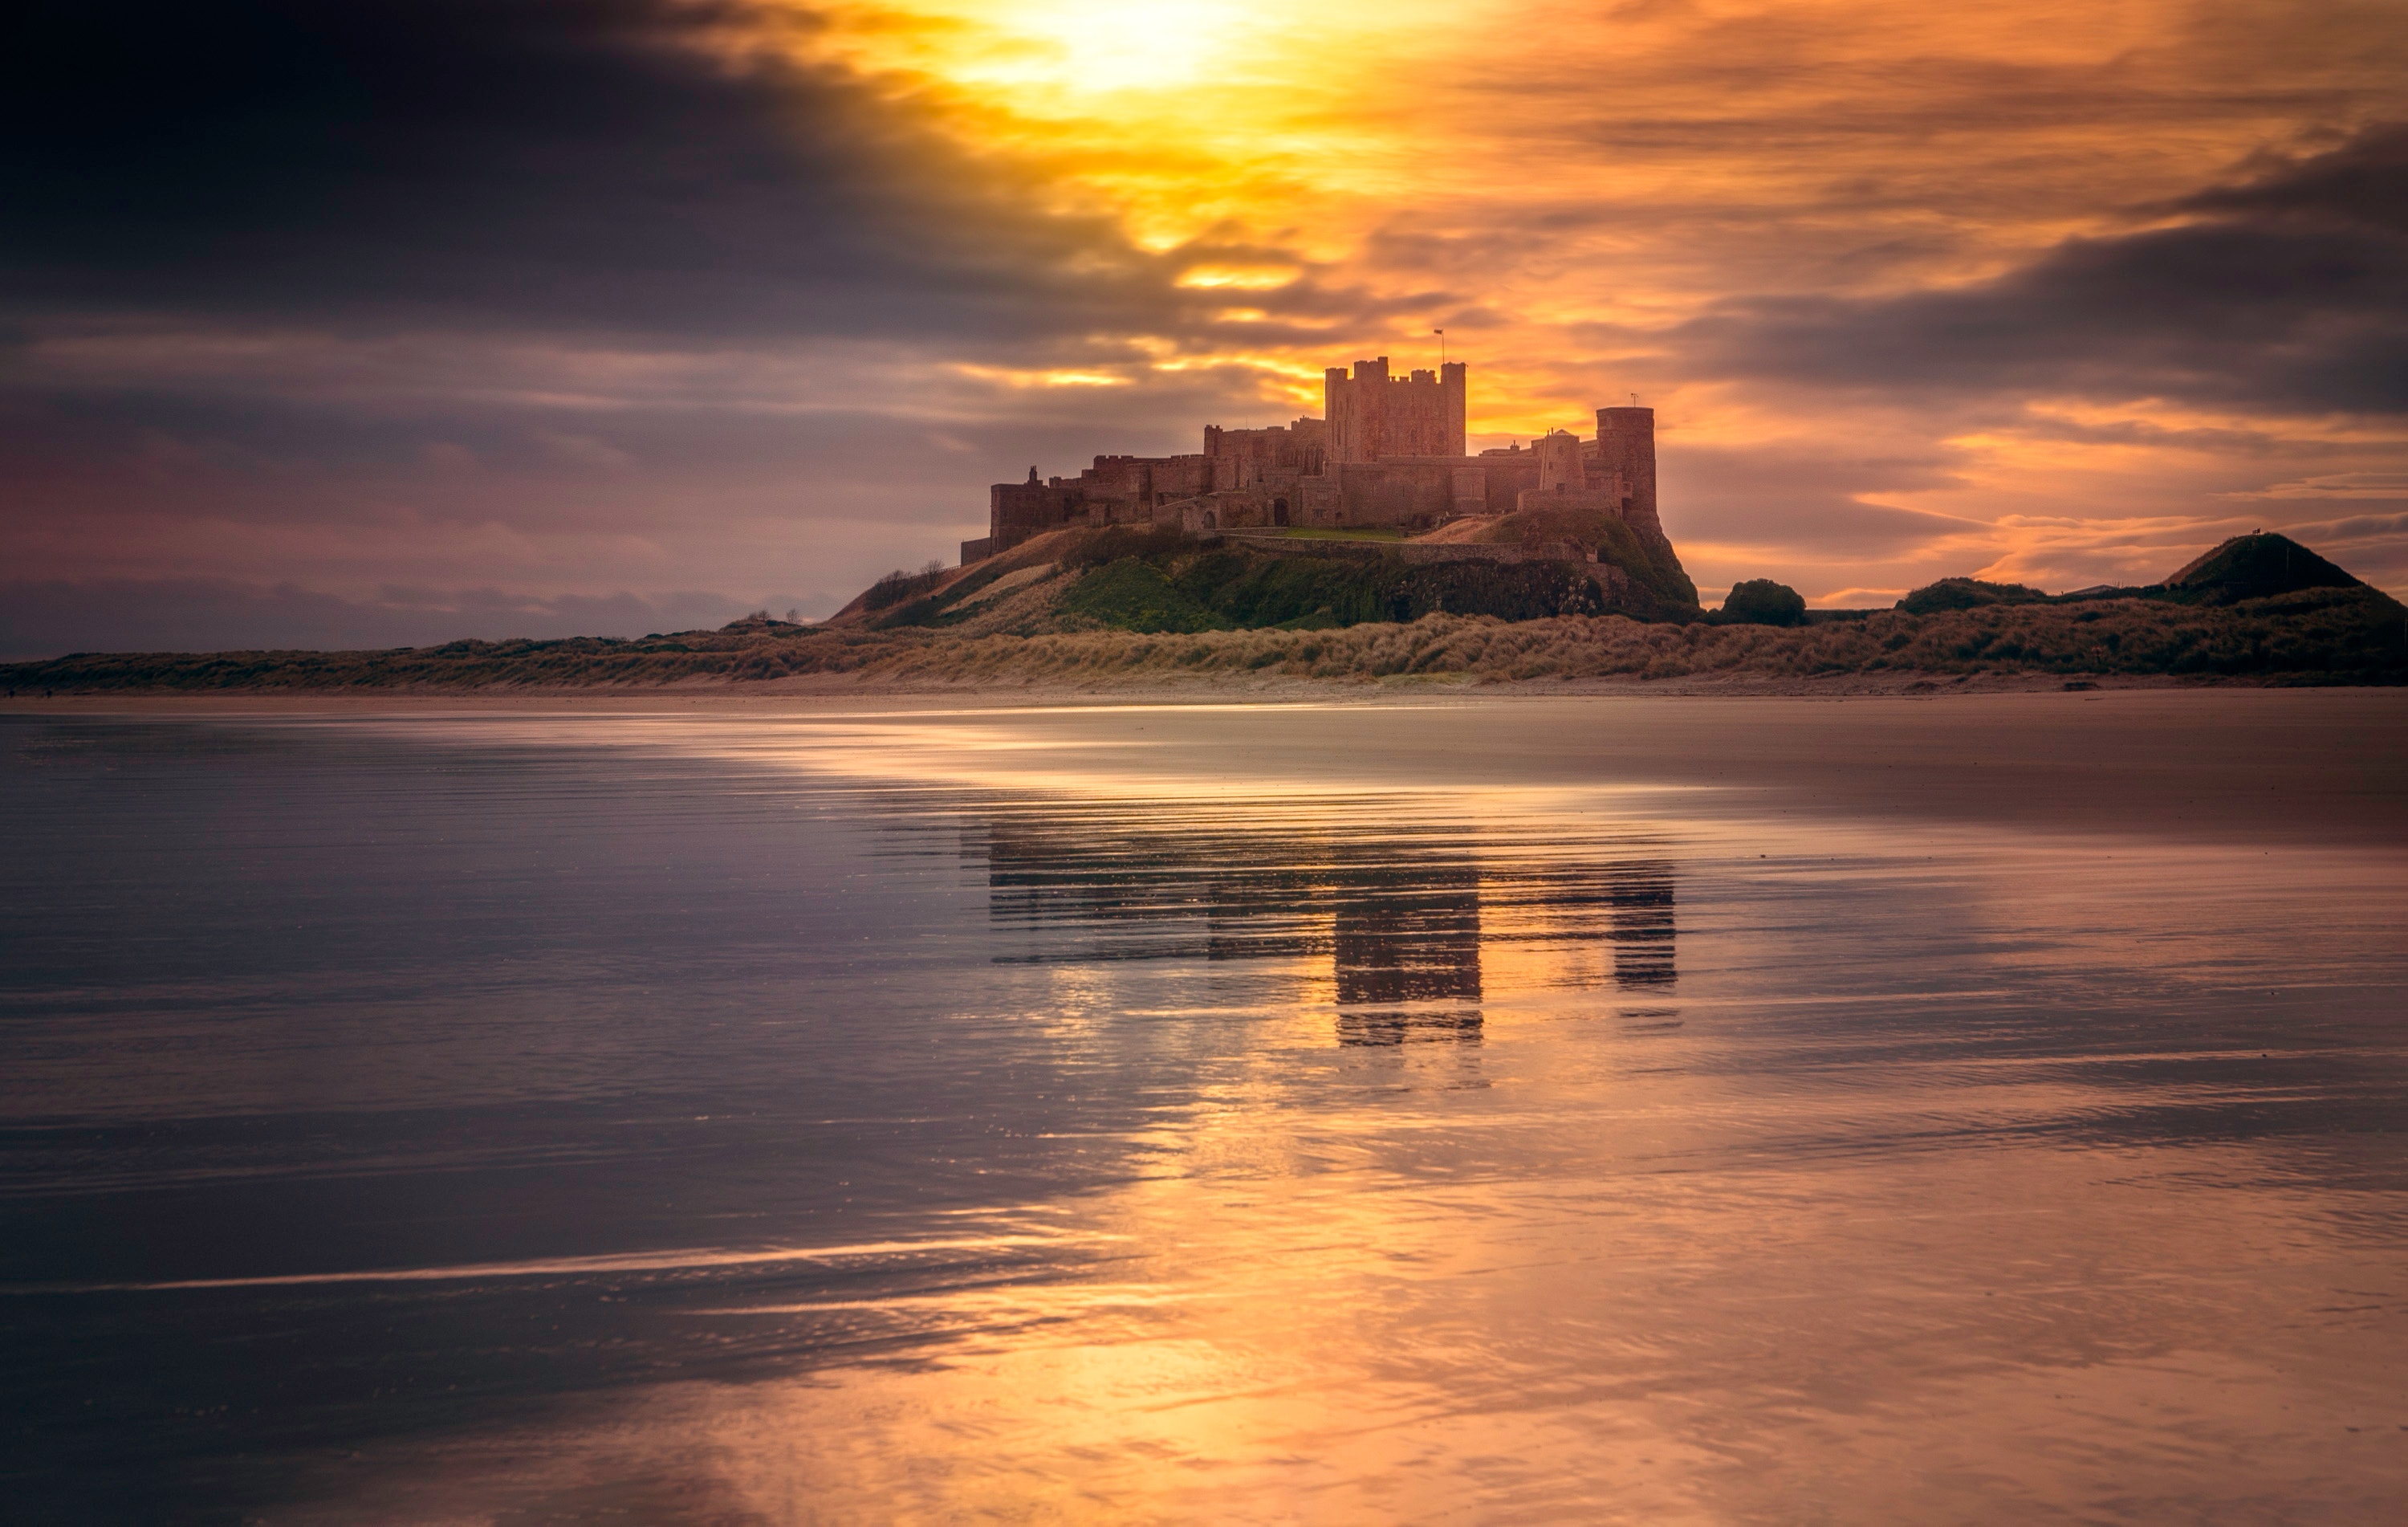
sky, nature, water, sea, reflection, castle, sunset, cloud, natural landscape, horizon, morning, evening, coast, ocean, calm, sunrise, waterway, dusk, shore, sunlight, loch, dawn, atmosphere, landscape, afterglow, tide, stock photography, wave, river, world, bay, city, building